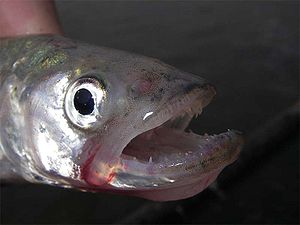
Smelt
Smelten er en almindelig fisk i både ferskvand og kystnære farvande Danmark. Den findes i øvrigt over næsten hele Nordeuropa.